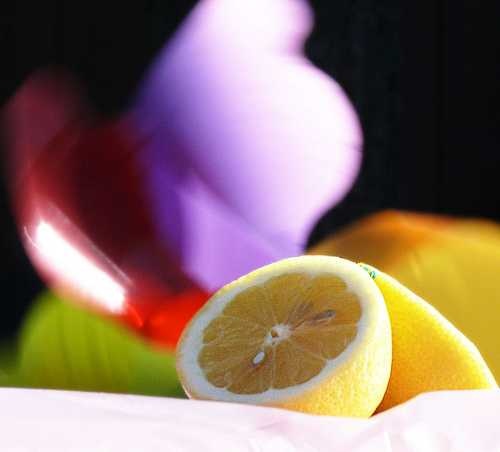
Label: Lemon